Ten Outstanding Red Cross Youth

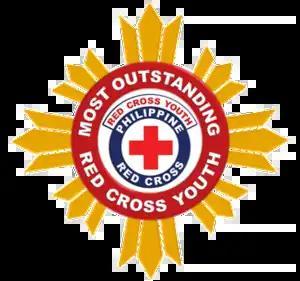
Logo of the Ten Outstanding Red Cross Youth of the Philippines

The Search for the Ten Outstanding Red Cross Youth of the Philippines is an annual search for exceptional Red Cross Youth volunteers who have rendered unselfish service of excellence to the Philippine Red Cross. It aims to recognize the volunteers for their invaluable support and contribution to the PRC through the Red Cross Youth.